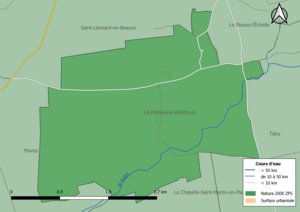
Carte du site Natura 2000 de type ZPS de la commune de fr:La_Madeleine-Villefrouin (France).
La Madeleine-Villefrouin est une commune française située dans le département de Loir-et-Cher en région Centre-Val de Loire.